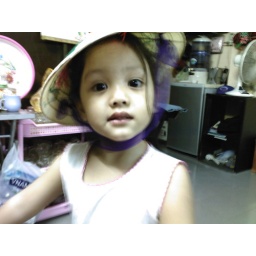
Little baby girl -Be Na can ride bicycle outstandingly. (ridding in house only)